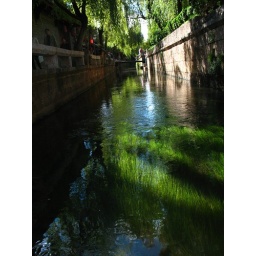
green in the water